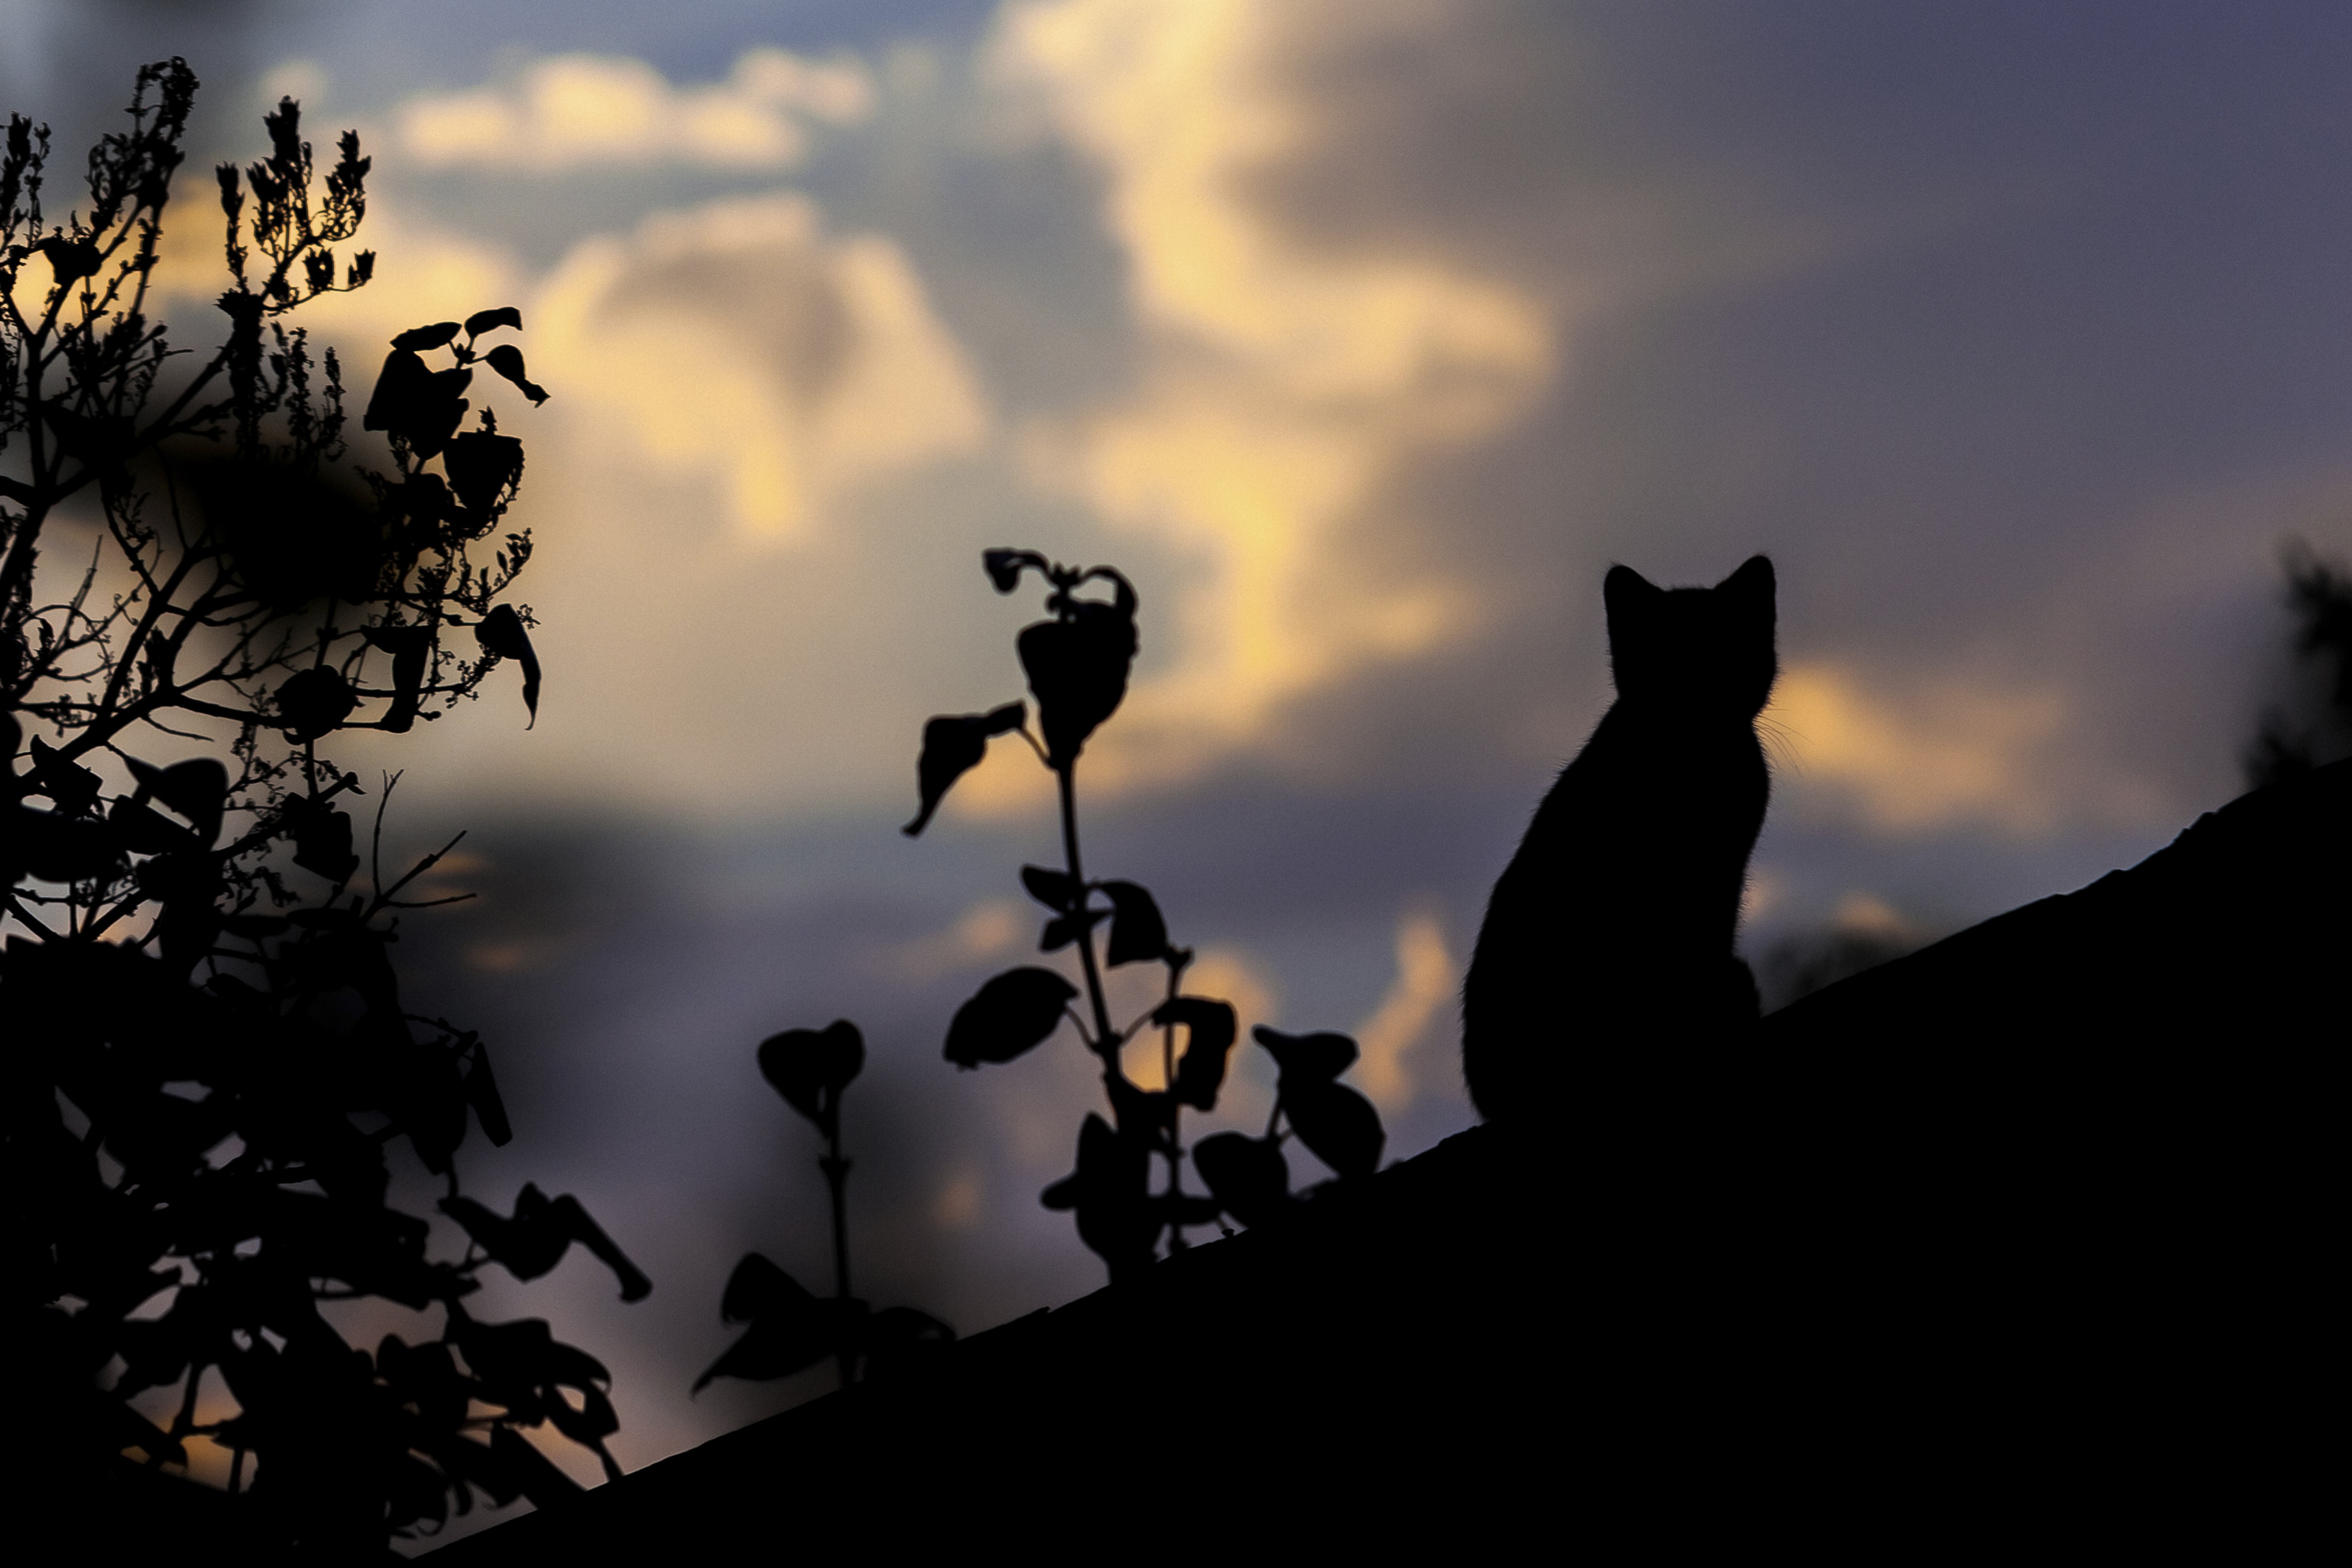
silhouette, light, cloud, architecture, sky, sunrise, sunset, house, morning, town, roof, rooftop, building, old, dawn, city, animal, urban, travel, dusk, europe, evening, pet, cat, shadow, feline, darkness, exterior